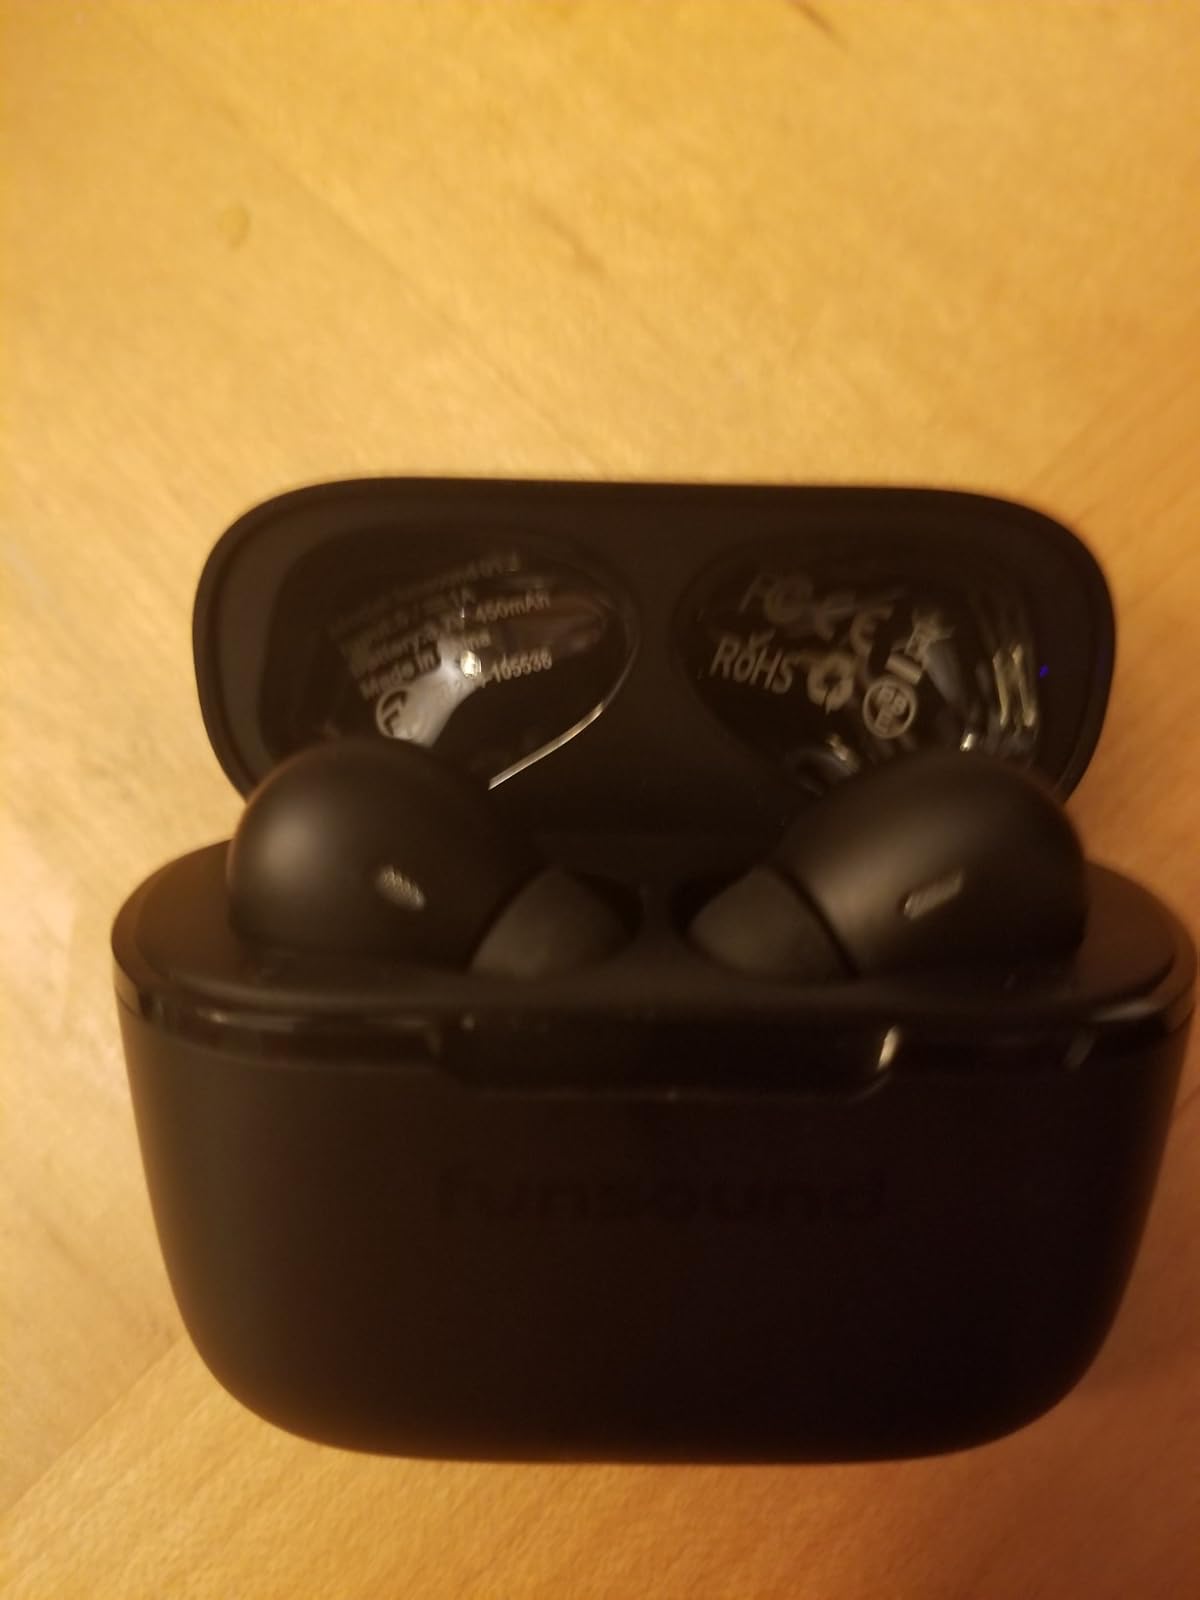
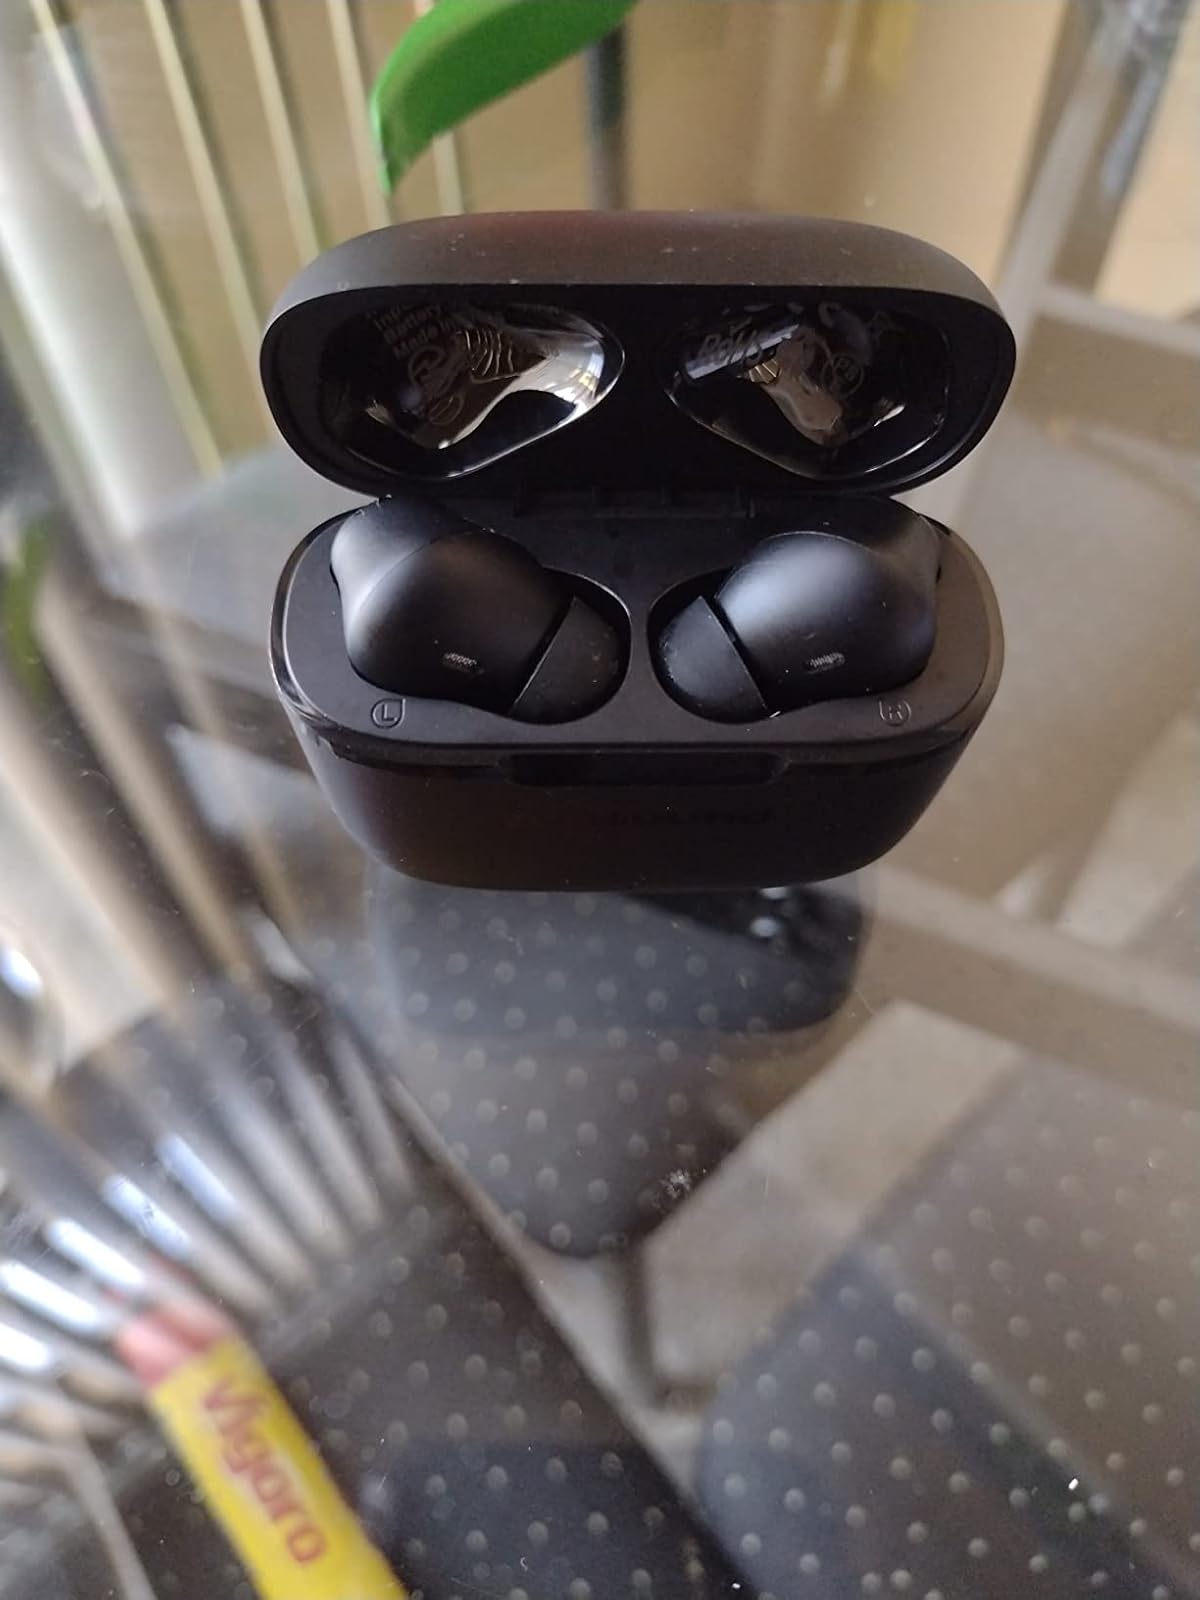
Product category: earbuds
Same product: yes